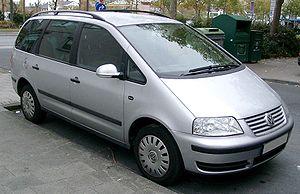
Le Volkswagen Sharan est un véhicule automobile monospace du constructeur allemand Volkswagen.